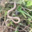
Label: snake